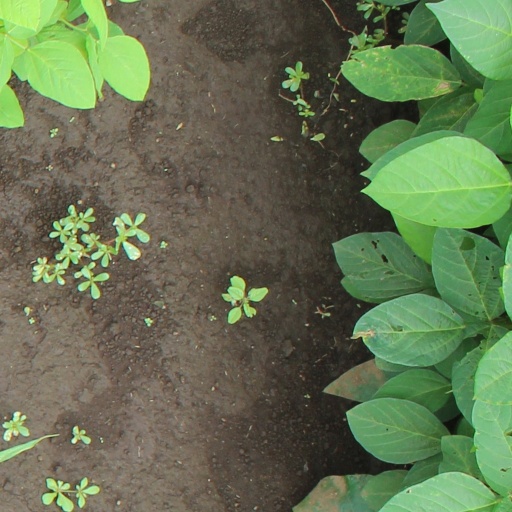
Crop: soybean